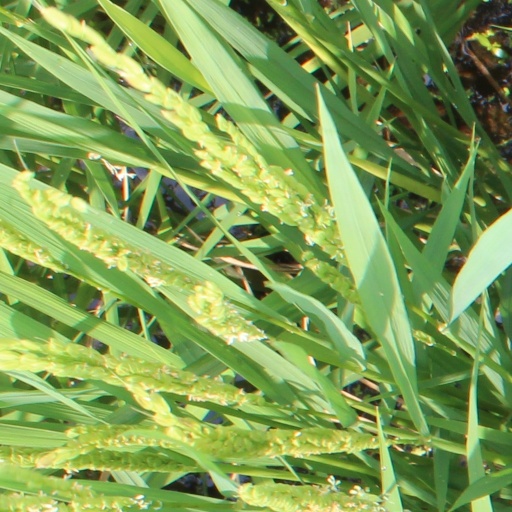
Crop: rice